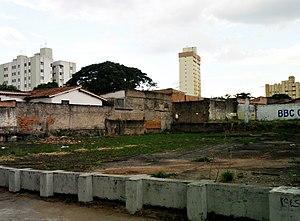
L'accident nucléaire de Goiânia est un accident de pollution radioactive qui a eu lieu à partir du 13 septembre 1987 à Goiânia, à 200 km au sud-ouest de Brasilia dans l'État brésilien de Goiás. Considéré comme un accident nucléaire important, il se produit après qu'un vieil appareil médical de radiothérapie contenant du césium 137 a été récupéré par des ferrailleurs sur le site d'un hôpital abandonné de la ville. Cet appareil est passé par de nombreuses mains, faisant quatre morts et contaminant 245 personnes selon l'AIEA. La dispersion des radionucléides a été équivalente à celle d'une bombe radiologique de taille moyenne. L'accident a été classé au niveau 5 de l'échelle INES.